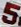
Number: 5